But at Last Came a Knock

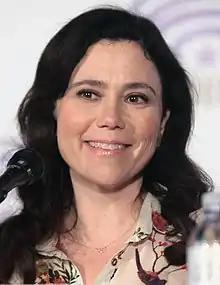
The episode was written by Alex Borstein.

The episode was written by consulting producer Alex Borstein, and directed by co-executive producer Mark Mylod. It was Borstein's second writing credit, and Mylod's second directing credit. The episode is inspired by the sixth episode of the British version.